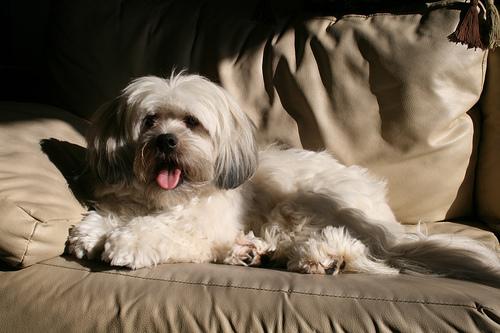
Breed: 215-n000038-Lhasa